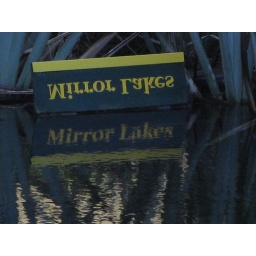
Mirror Lake -- the water so clear you can read the upside-down writing in it.